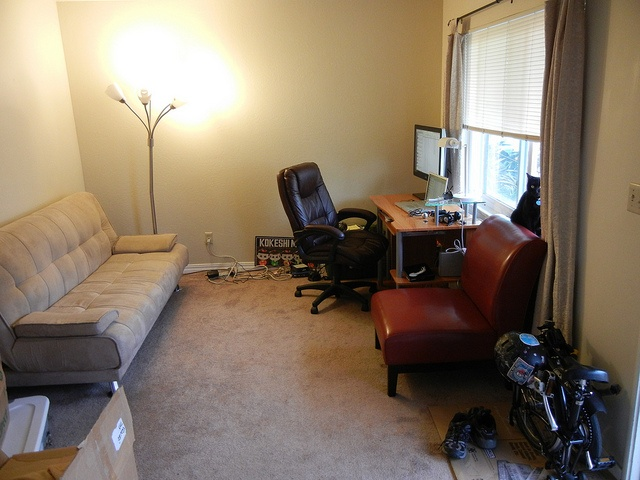
A living room area with a couch and a computer desk.
a room with a desk and chair sitting under it
A couch, a corner light, a chair, computer chair and desk in a small room.
a tan couch a red chair a black chair at a desk
A living room filled with furniture and a lamp in the corner.